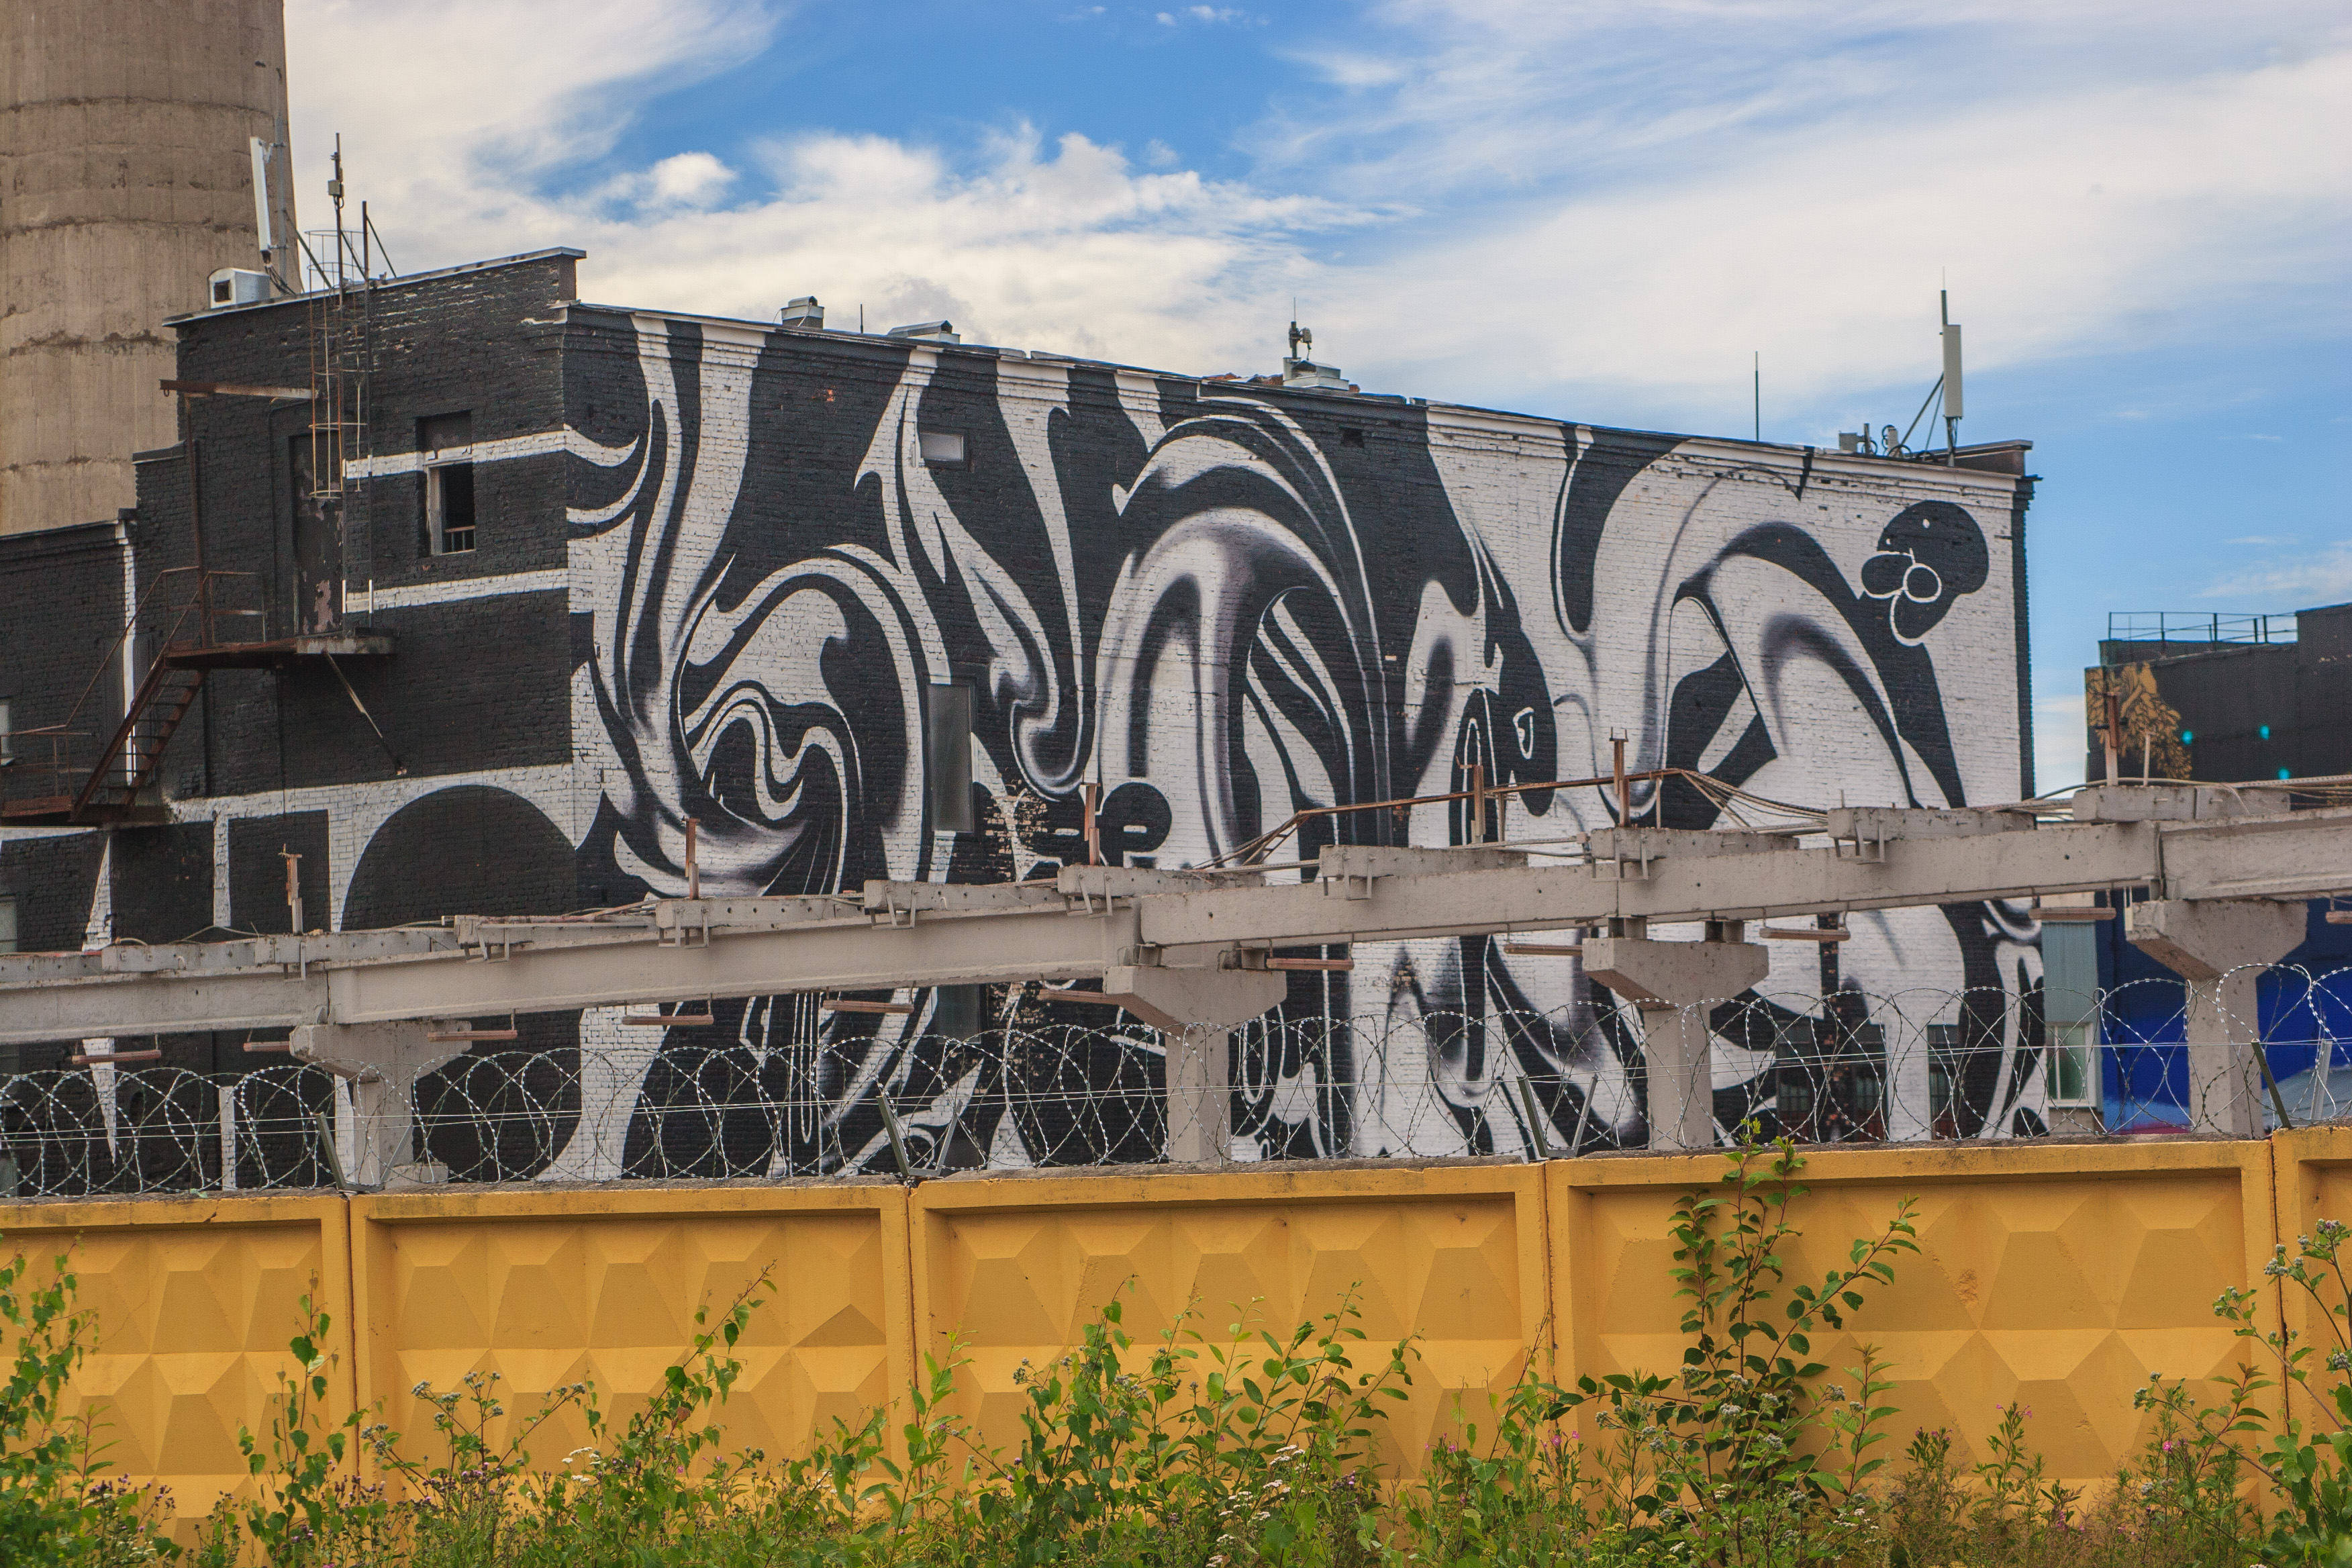
natural, graffiti, street art, wall, art, sky, mural, architecture, visual arts, facade, city, metal, paint